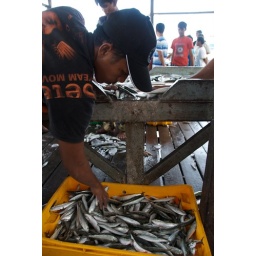
Unloading and sorting the catch - fish market in Semporna, Sabah, Malaysia.